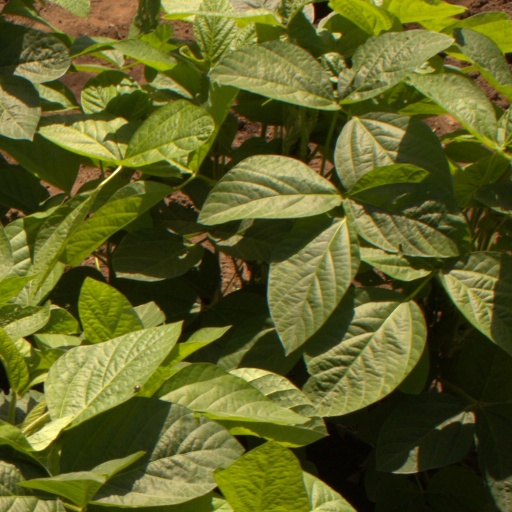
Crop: soybean